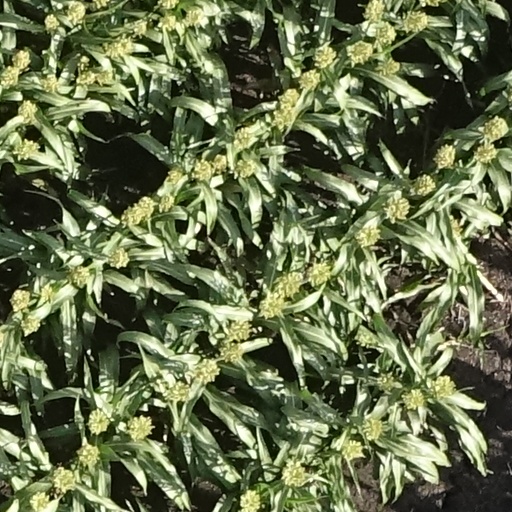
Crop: sorghum